Riga

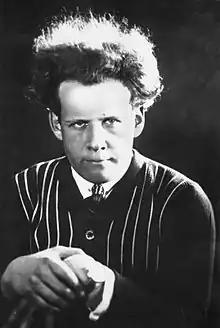
Sergei Eisenstein, early 1920s

The radio and TV tower of Riga is the tallest structure in Latvia and the Baltic States, and one of the tallest in the European Union, reaching . Riga centre also has many great examples of Gothic revival architecture, such as the Kalpaka Boulevard Library, and a bevy of Art Nouveau architecture, as well as a medieval old town.